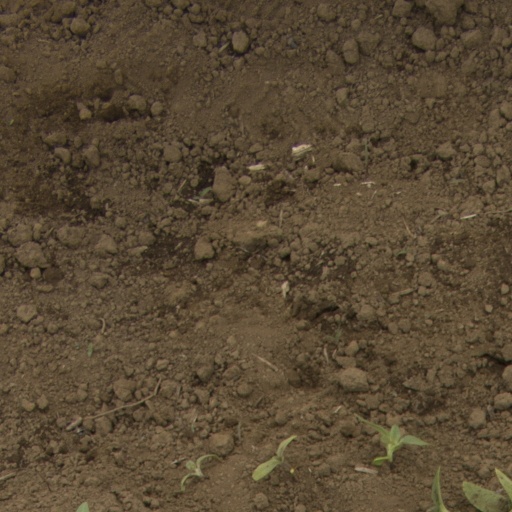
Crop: Jerusalem artichoke